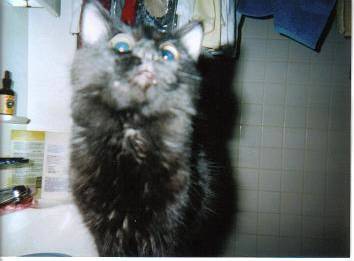
Label: cat